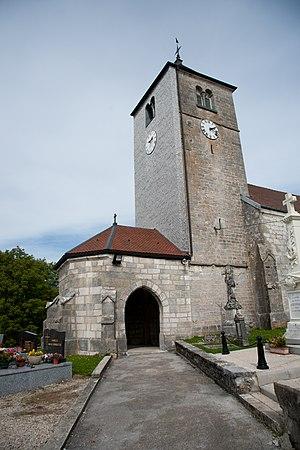
Église Saint-Nicolas de Septfontaines This building is indexed in the Base Mérimée, a database of architectural heritage maintained by the French Ministry of Culture,
Septfontaine est une commune française située dans le département du Doubs en région Bourgogne-Franche-Comté.
Cet article recense les monuments historiques du Doubs, à l'exclusion de ceux de Besançon et Montbéliard qui font l'objet de deux articles séparés.
L’église Saint-Nicolas de Septfontaines est une église située à Septfontaines dans le département français du Doubs.